Vaudeville

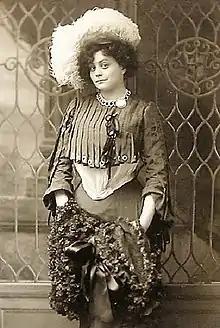
Trixie Friganza Hayes

At its height, vaudeville played across multiple strata of economic class and auditorium size. On the vaudeville circuit, it was said that if an act would succeed in Peoria, Illinois, it would work anywhere. The question "Will it play in Peoria?" has now become a metaphor for whether something appeals to the American mainstream public. The three most common levels were the "small time" (lower-paying contracts for more frequent performances in rougher, often converted theatres), the "medium time" (moderate wages for two performances each day in purpose-built theatres), and the "big time" (possible remuneration of several thousand dollars per week in large, urban theatres largely patronized by the middle and upper-middle classes). As performers rose in renown and established regional and national followings, they worked their way into the less arduous working conditions and better pay of the big time. The capital of the big time was New York City's Palace Theatre (or just "The Palace" in the slang of vaudevillians), built by Martin Beck in 1913 and operated by Keith. Featuring a bill stocked with inventive novelty acts, national celebrities, and acknowledged masters of vaudeville performance (such as comedian and trick roper Will Rogers), the Palace provided what many vaudevillians considered the apotheosis of remarkable careers. A standard show bill would begin with a sketch, follow with a single (an individual male or female performer); next would be an alley-oop (an acrobatic act); then another single, followed by yet another sketch such as a blackface comedy. The acts that followed these for the rest of the show would vary from musicals to jugglers to song-and-dance singles and end with a final extravaganza – either musical or drama – with the full company. These shows would feature such stars as ragtime and jazz pianist Eubie Blake, the famous and magical Harry Houdini, and child star Baby Rose Marie. In the "New-York Tribune"s article about Vaudeville, it is said that at any given time, Vaudeville was employing over twelve thousand different people throughout its entire industry. Each entertainer would be on the road 42 weeks at a time while working a particular "Circuit" – or an individual theatre chain of a major company.